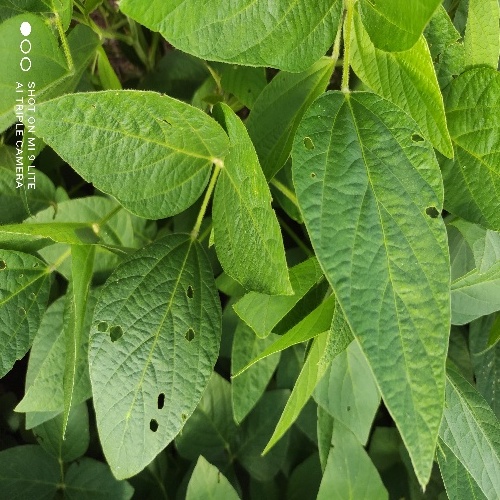
Label: Diabrotica_speciosa